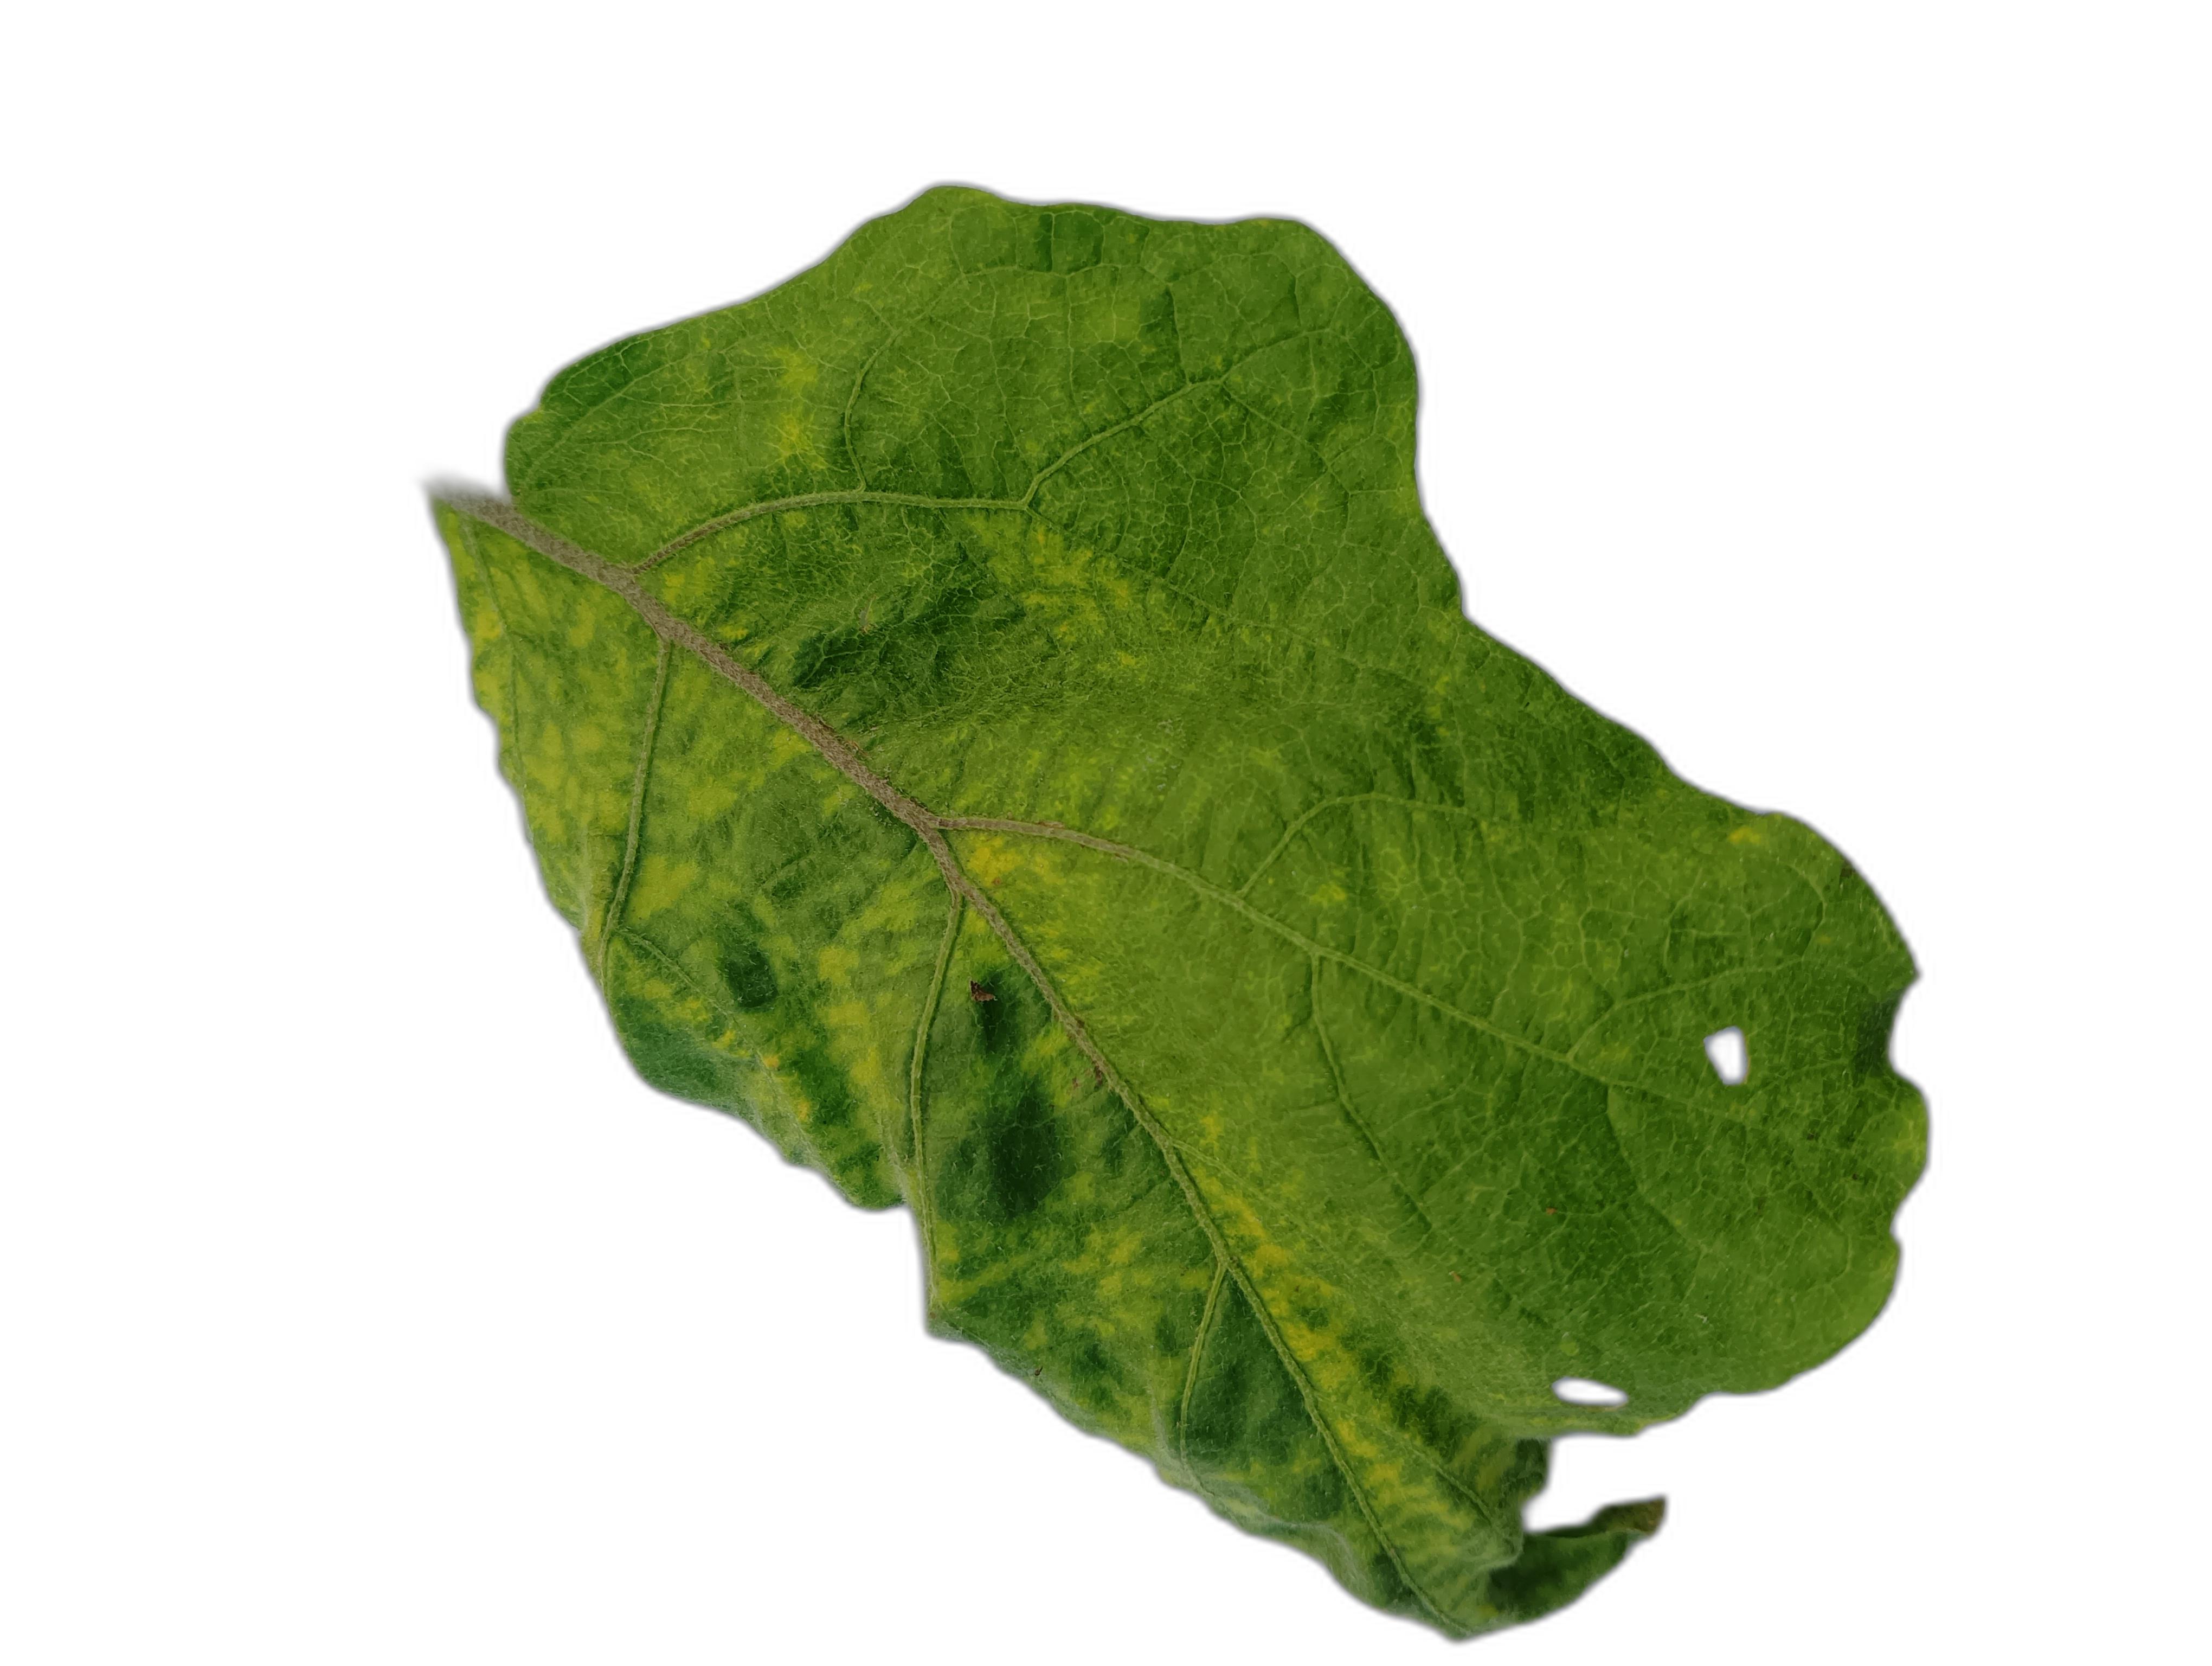
Label: Mosaic Virus Disease